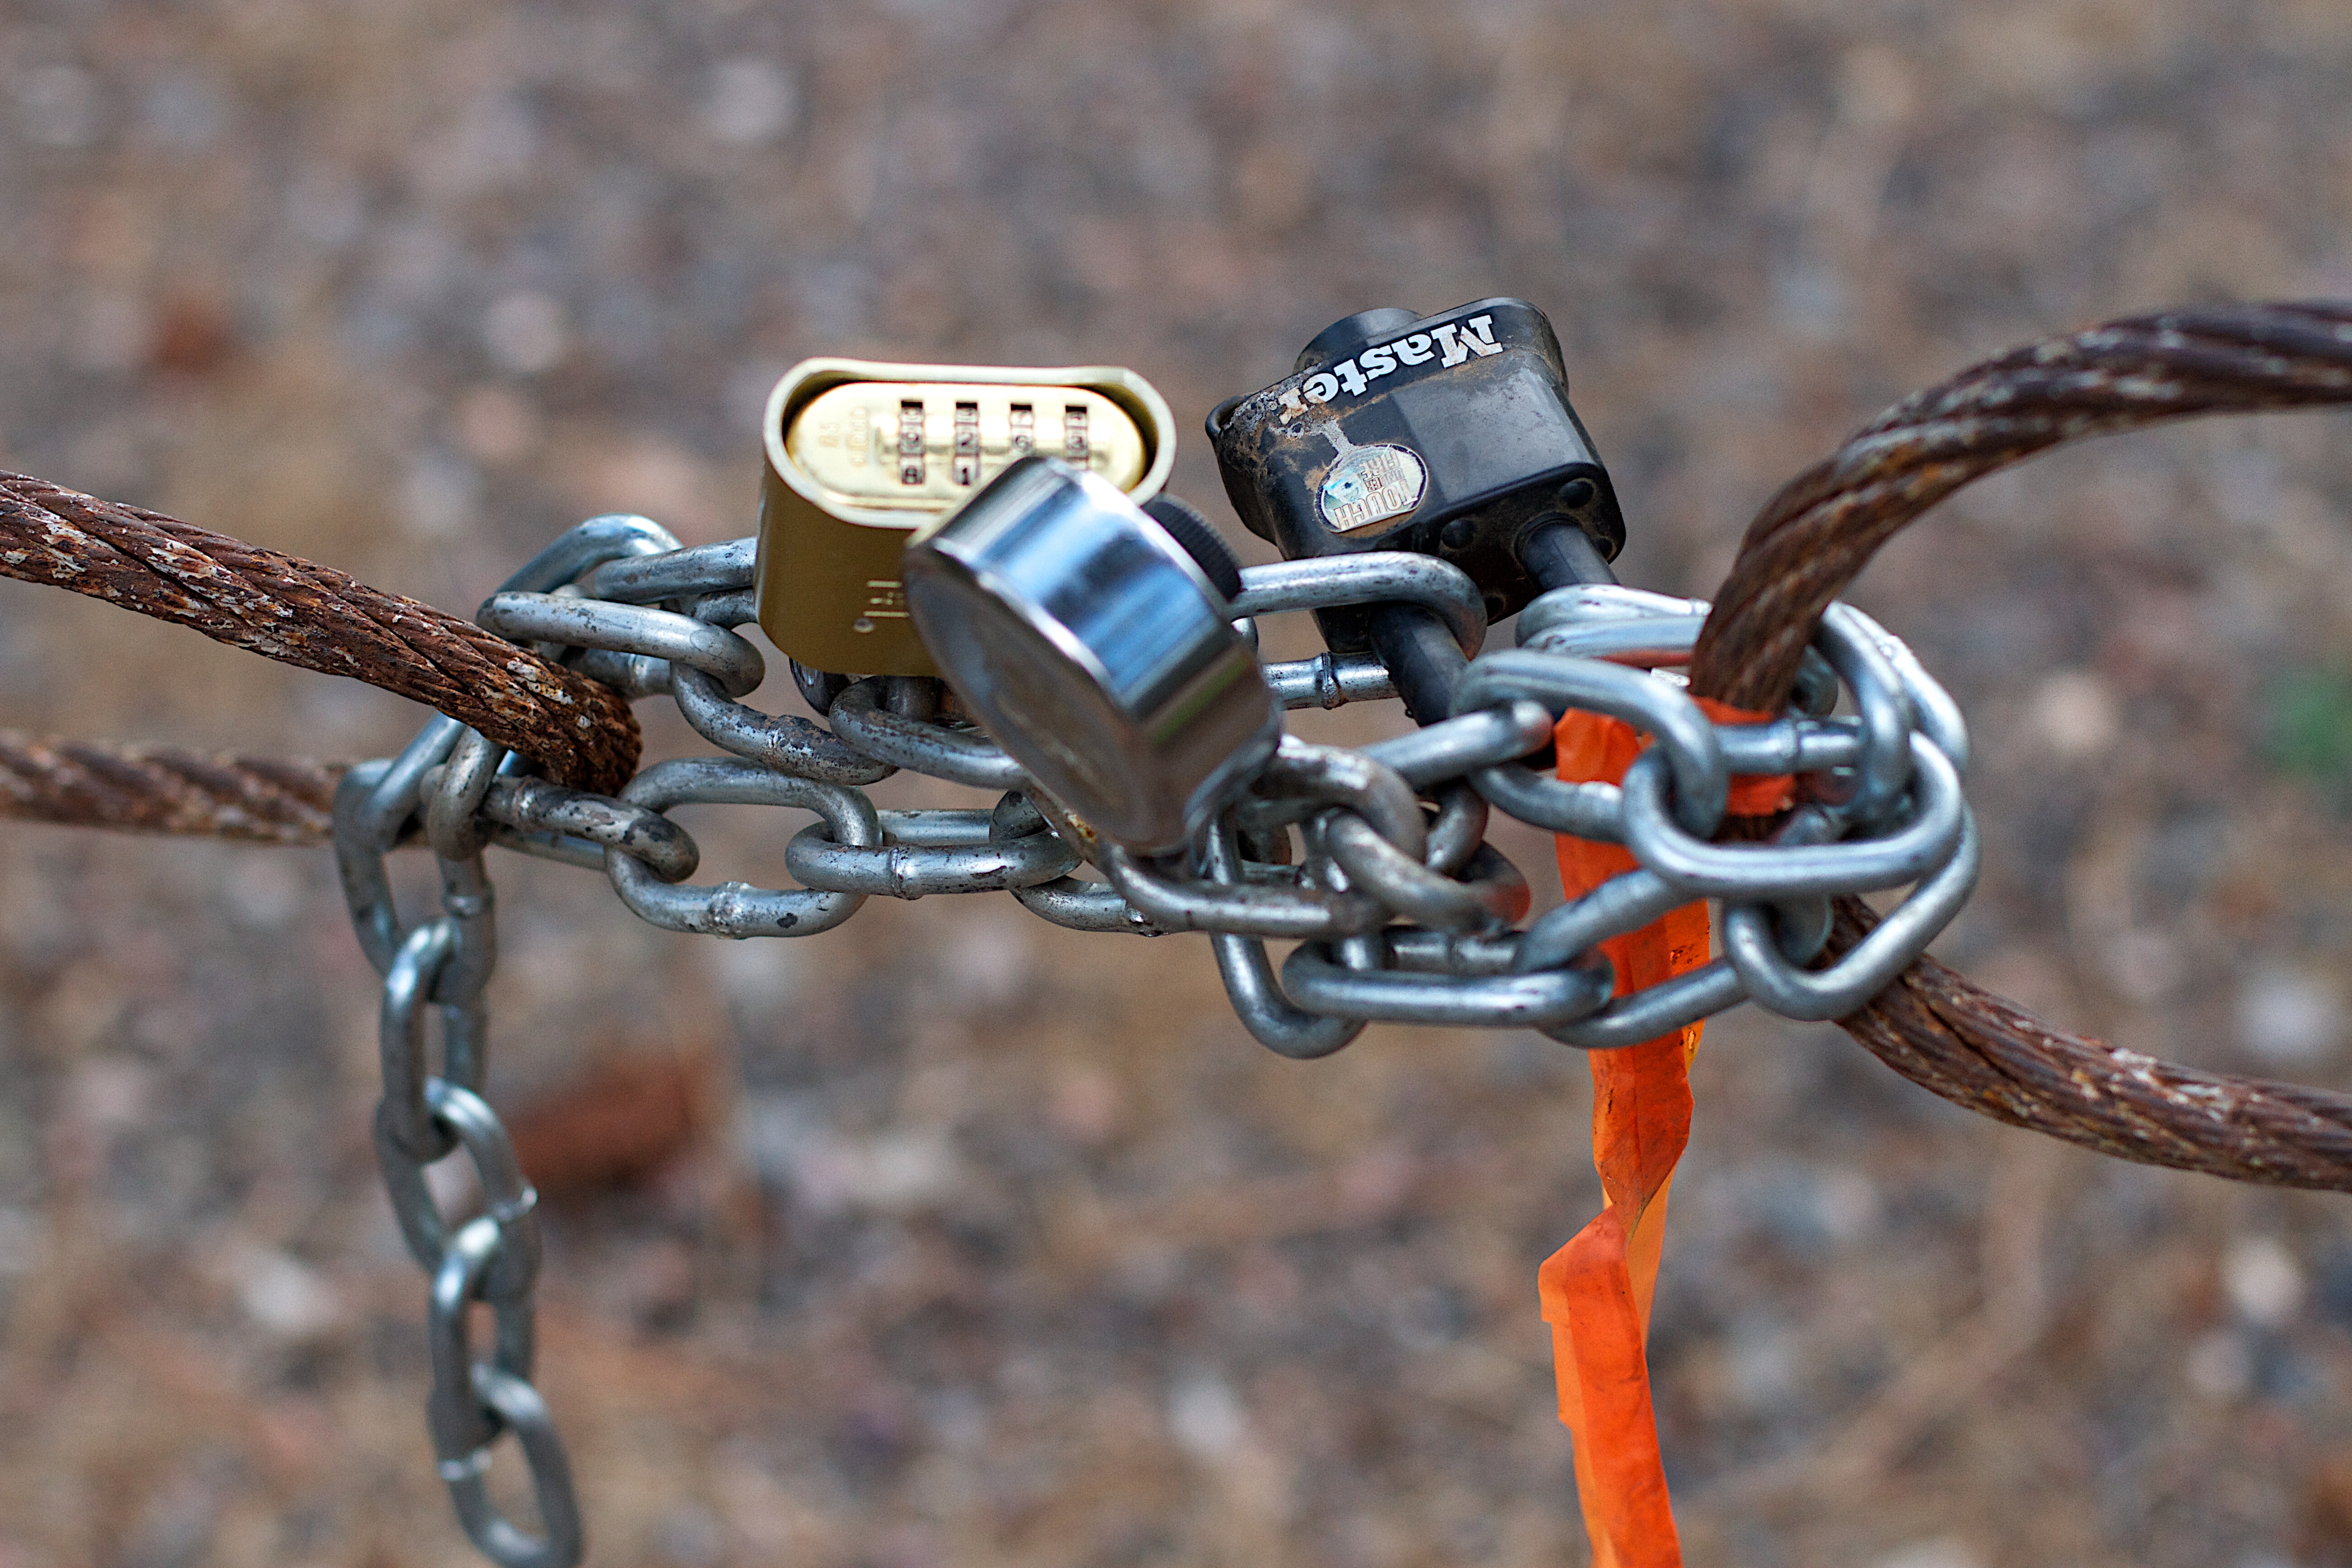
chain, invertebrate, arachnid, lock, macro photography